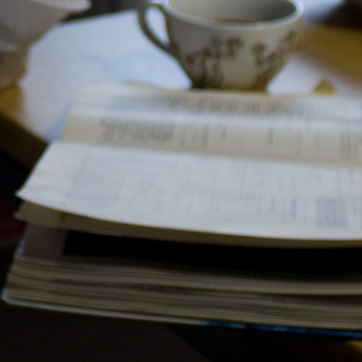
Material: paper